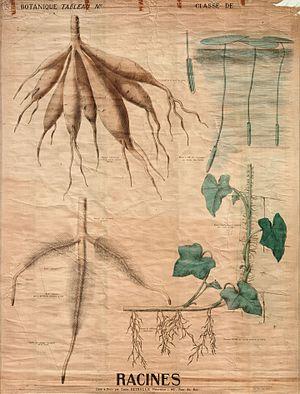
Racines. Bibliothèque Numérique de l'Université d'Artois. Retrieved on 25 March 2016.
En botanique, la racine est l'organe souterrain d'une plante servant à les fixer au sol et à y puiser l'eau et les éléments nutritifs nécessaires à leur développement. Prolongement de la tige vers le bas, elle en diffère par plusieurs caractères : sa structure interne, son géotropisme positif, la présence d'une coiffe terminale et de poils absorbants, l'absence de feuilles et de bourgeons. C'est ce dernier caractère qui la distingue fondamentalement de la tige.